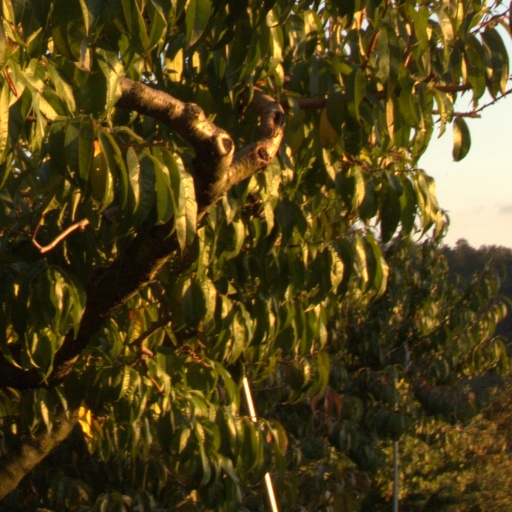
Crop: grape